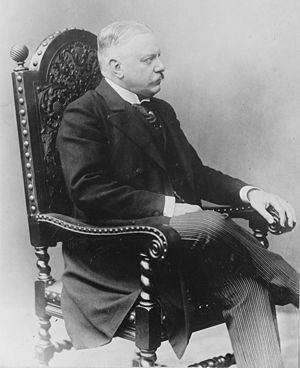
Wilhelm 2. af Tyskland / Tid som kejser / Gennemslagskraft
Kejserens «Bismarck»: Bernhard von Bülow
Wilhelm 2. Tyskland var den sidste tyske kejser og konge af Preussen. Han sad på tronen fra den 15. juni 1888 til den 9. november 1918, hvor han som konsekvens af Novemberrevolutionen og Kejserriget Tysklands nederlag i Første Verdenskrig abdicerede. Herefter blev monarkiet afskaffet, og Tyskland blev til den demokratiske Weimarrepublik.